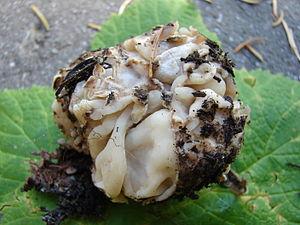
Geopora est un genre de champignons ascomycètes appartenant à la famille des Pyronemataceae. Leur sporophore est en forme de tubercule, avec un péridium noduleux, une chair claire et de grandes cavités. Ils ne sont pas comestibles. Il fut décrit par le Mycologue Harvey Willson Harkness in 1885.